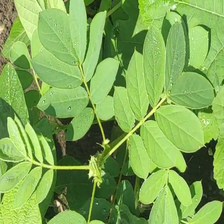
Weed species: Sicklepod_(Senna obtusifolia)